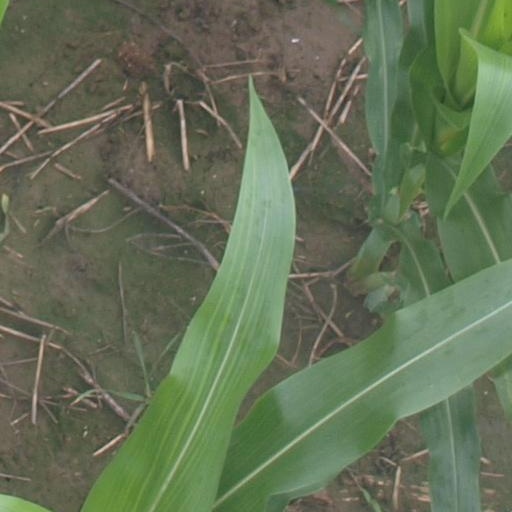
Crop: maize; corn